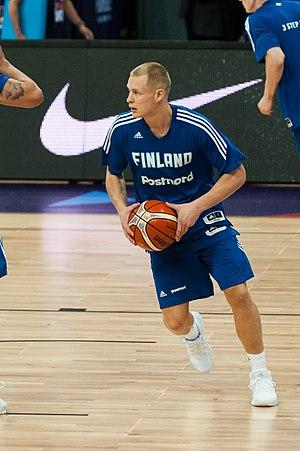
Sasu Salin est un joueur professionnel finlandais de basket-ball né le 11 juin 1991 à Helsinki en Finlande. Salin mesure 1,90 m et joue au poste de meneur.